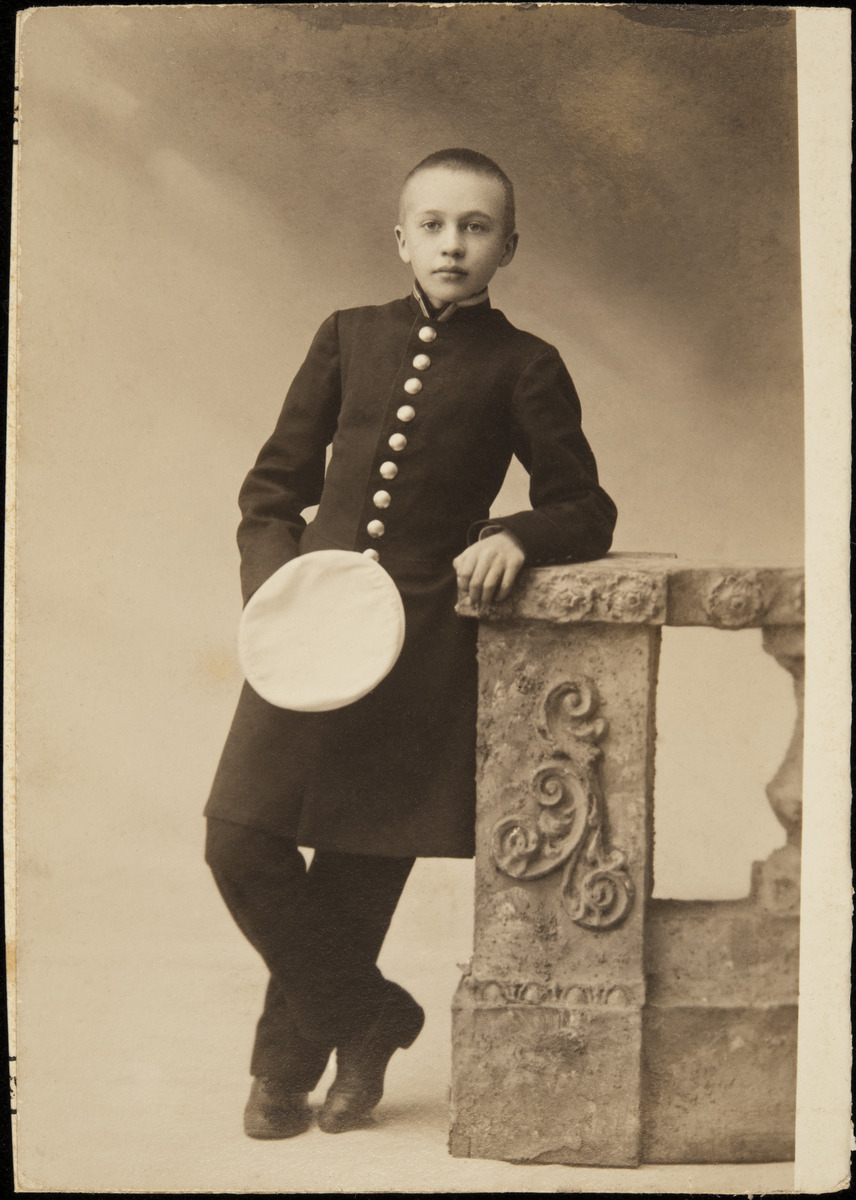
Univormuun pukeutunut kolmetoistavuotias Constantin Grünberg
sisällön kuvaus: Univormuun pukeutunut kolmetoistavuotias Constantin Grünberg. mustavalkoinen
Ajankohta: kuvausaika 1905 n
Aiheet: Grünberg, Constantin, pojat, univormut